Visa requirements for British Nationals (Overseas)

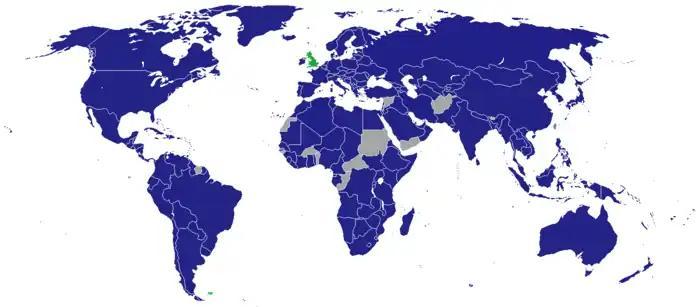
Diplomatic missions of the United Kingdom

British Nationals (Overseas) have the right to consular protection from British diplomatic missions except in China, Hong Kong, and Macau.